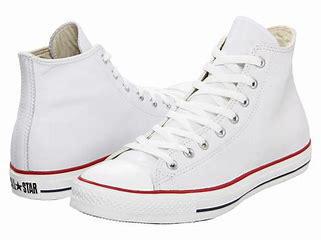
Brand: Converse
Model: Chuck Taylor All